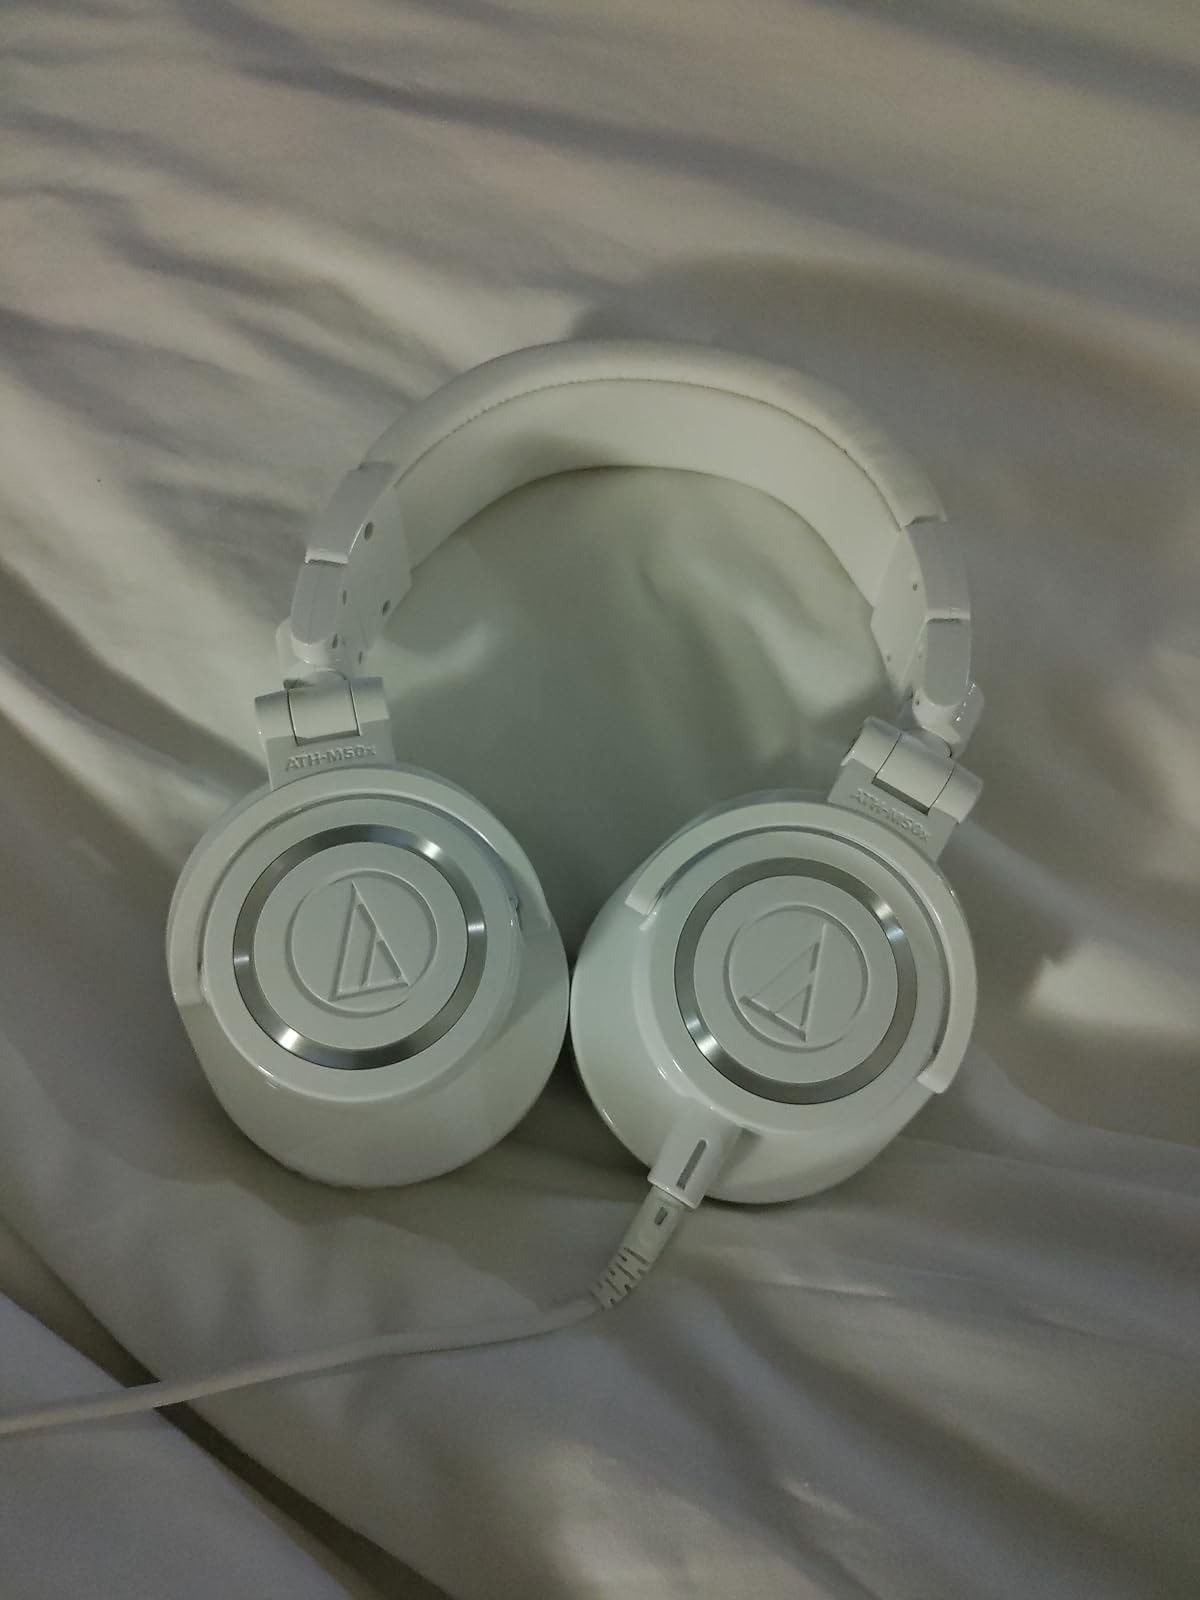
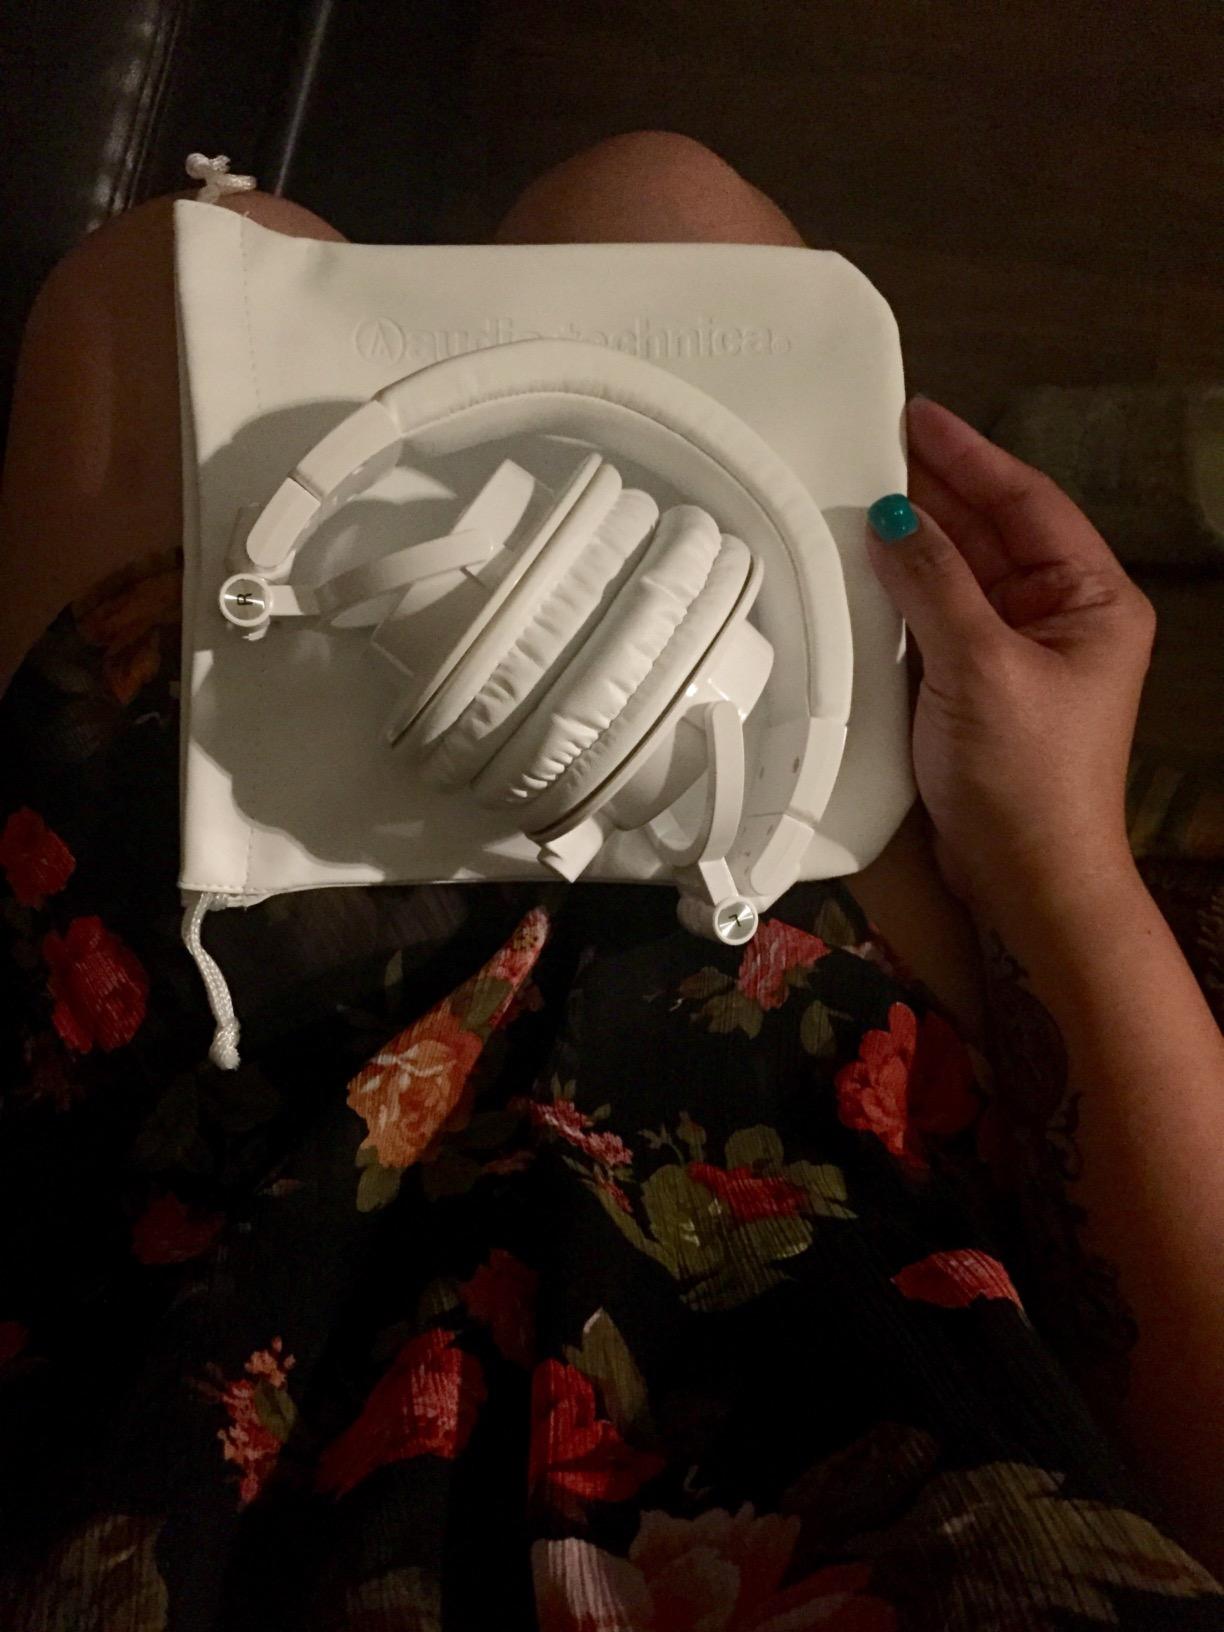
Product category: headphones
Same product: yes